Sirenuse

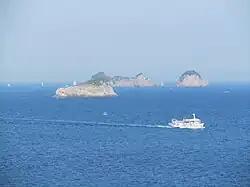
View of the archipelago.

The Sirenusas, also known as the Gallos ("", "the Cocks"), are an archipelago of little islands off the Amalfi Coast of Italy between Isle of Capri and southwest of Province of Salerno's Positano, to which it is administratively attached.